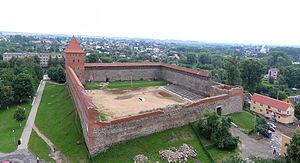
Le château de Lida est un château fort situé dans la commune de Lida en Biélorussie.